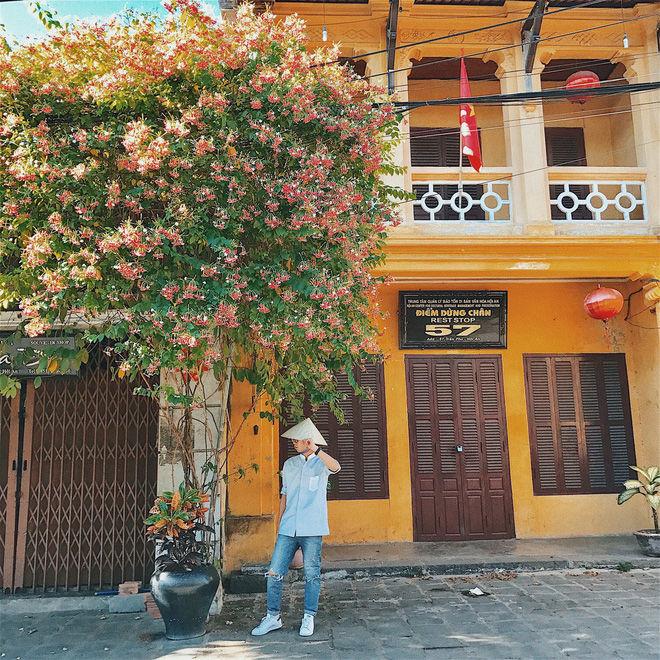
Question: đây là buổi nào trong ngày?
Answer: buổi trưa